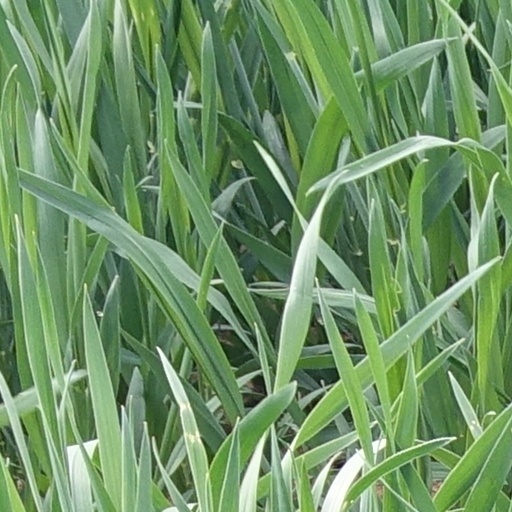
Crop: wheat